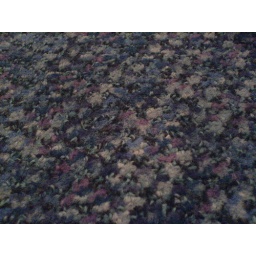
a sneeky shot whilst sitting on the floor in a dull meeting